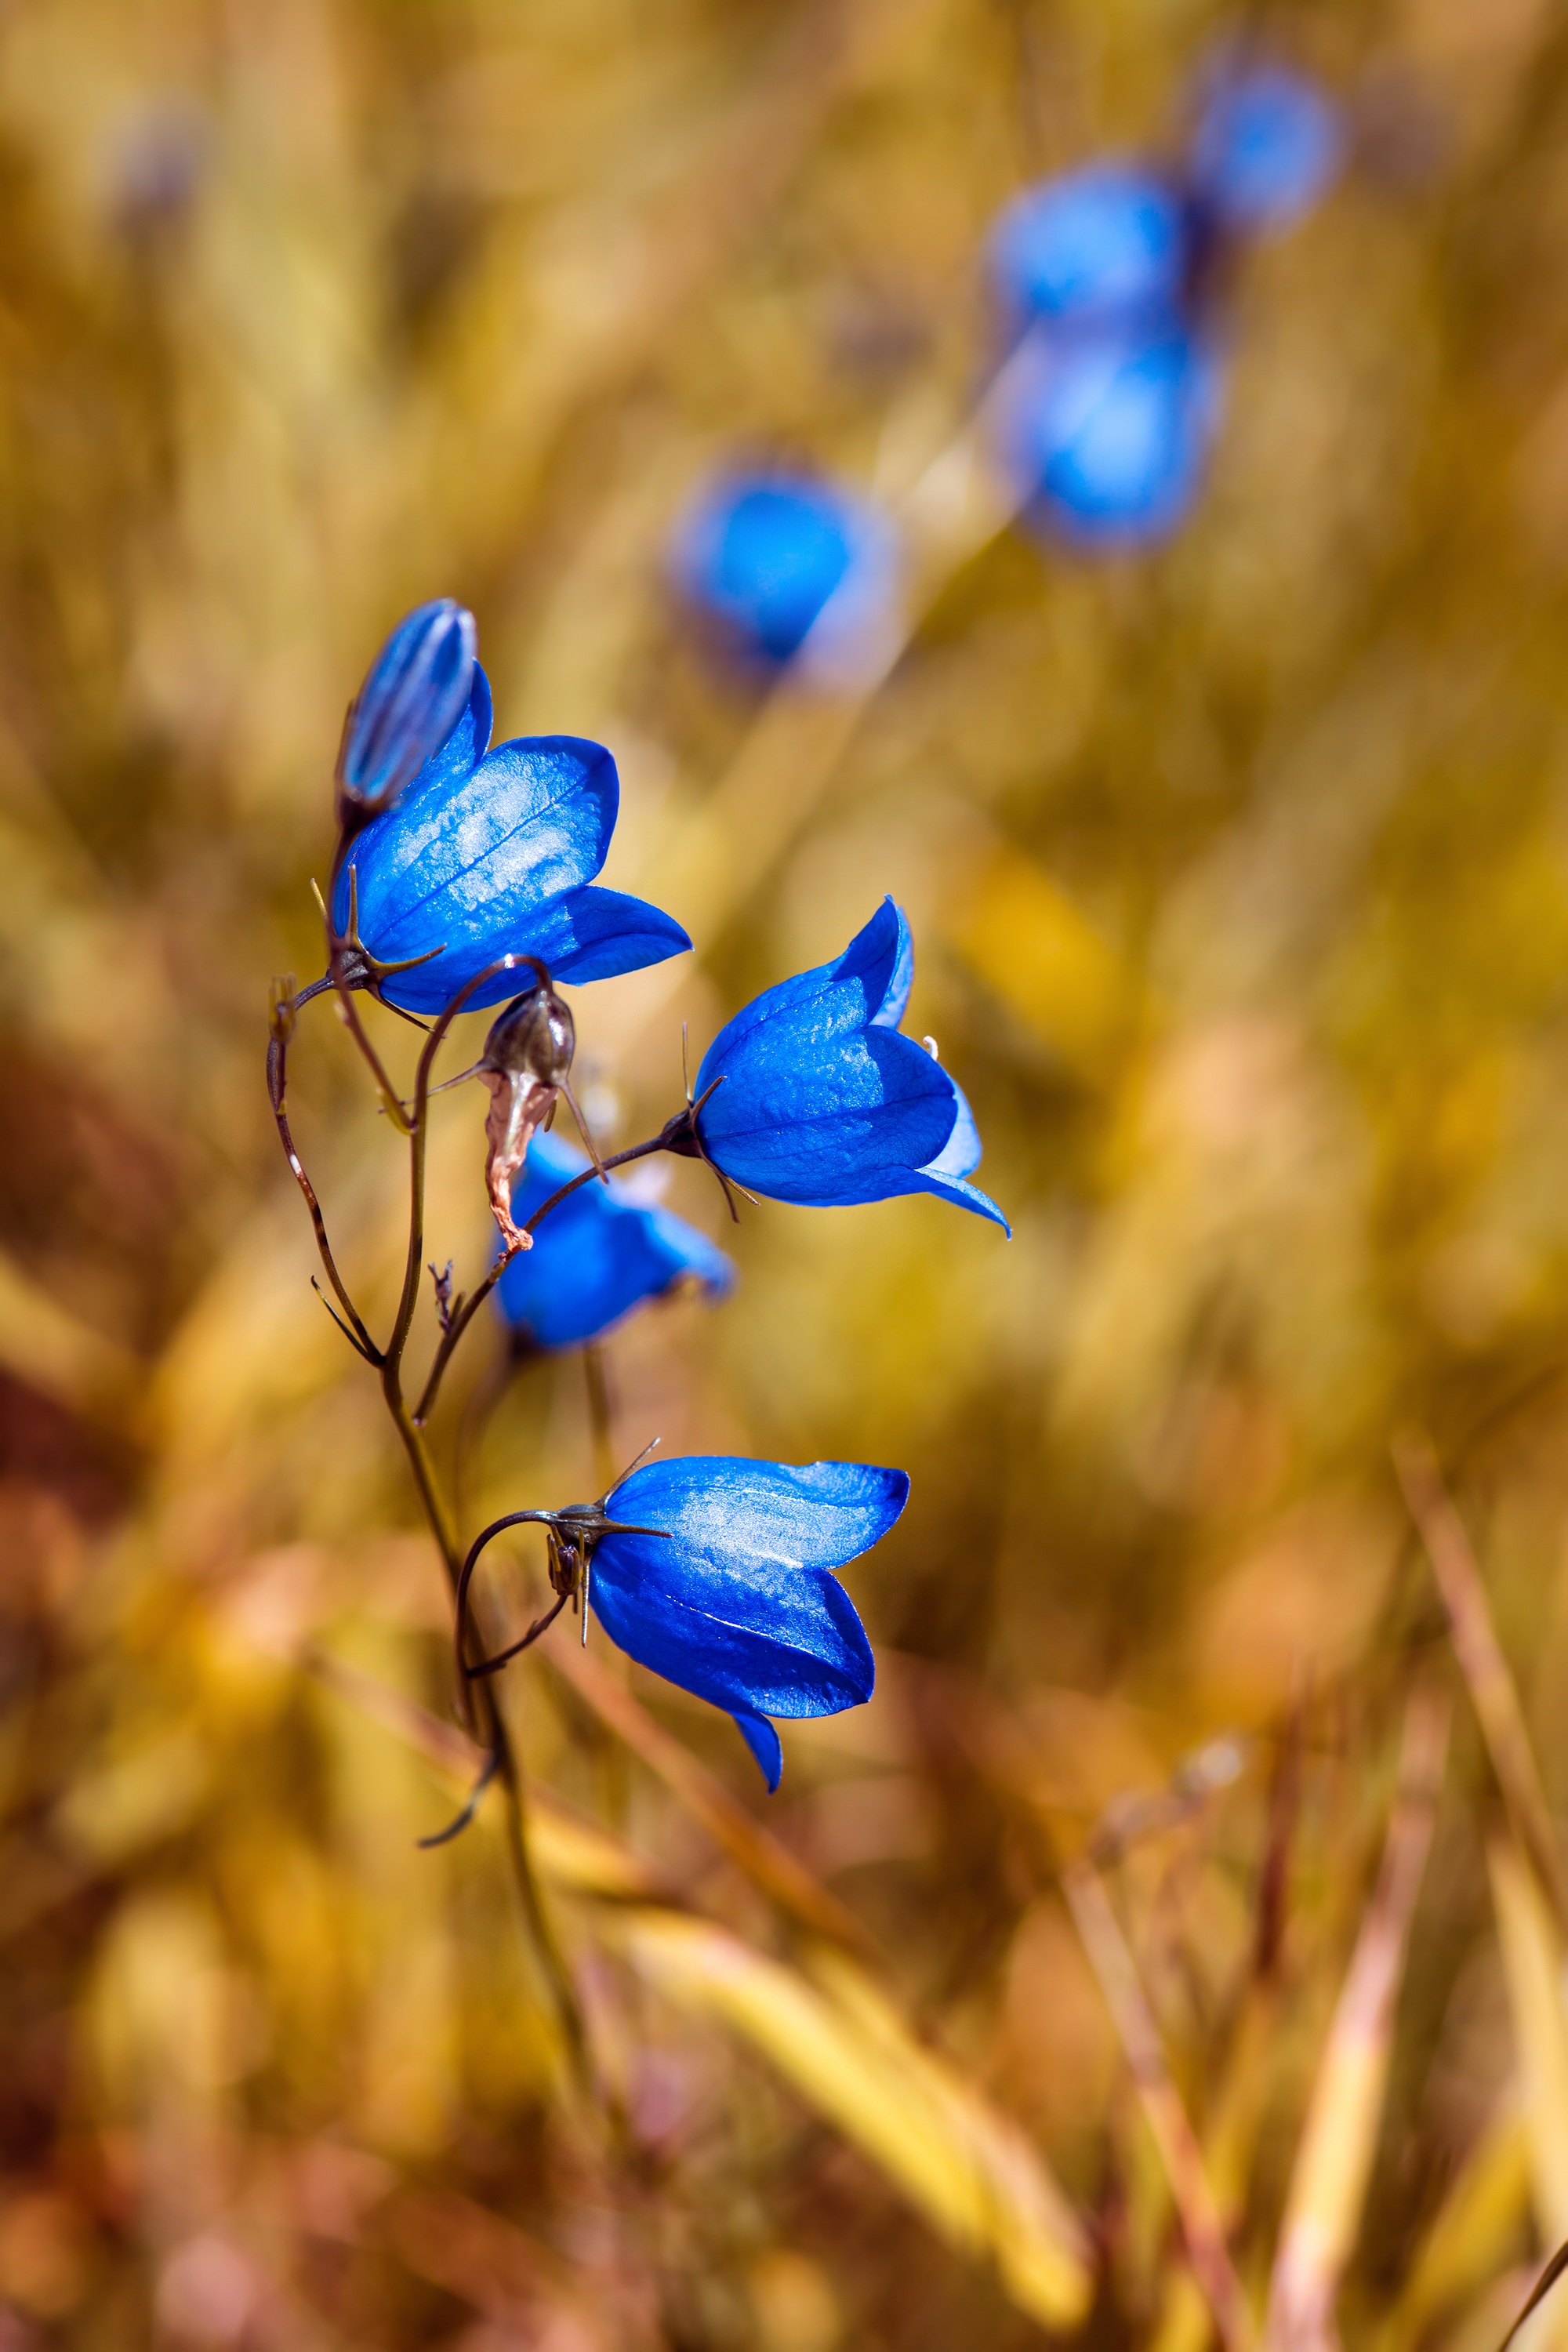
nature, branch, blossom, plant, photography, meadow, sunlight, leaf, flower, petal, bloom, summer, spring, color, autumn, botany, blue, yellow, close, flora, season, fauna, wild flower, blue flower, wildflower, close up, pointed flower, macro photography, blue flowers, flowering plant, round leaved bellflower, campanula rotundifolia, land plant